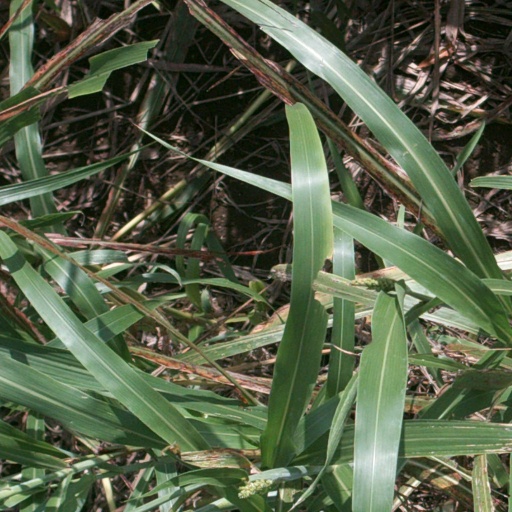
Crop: sorghum